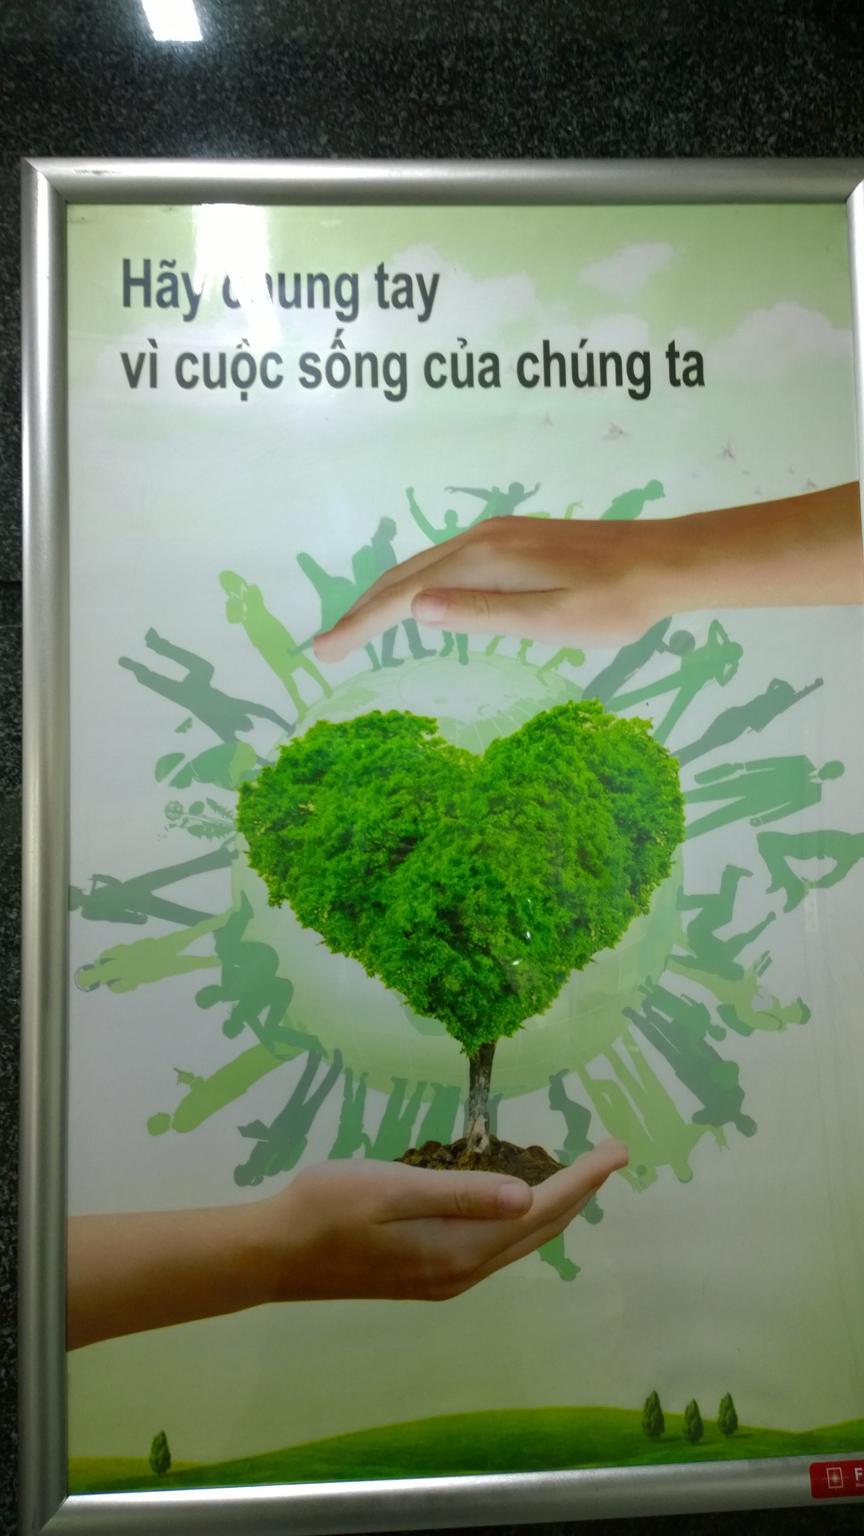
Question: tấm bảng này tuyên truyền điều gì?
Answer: tấm bảng này tuyên truyền hãy chung tay vì cuộc sống của chúng ta